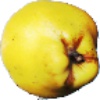
Label: Quince 1